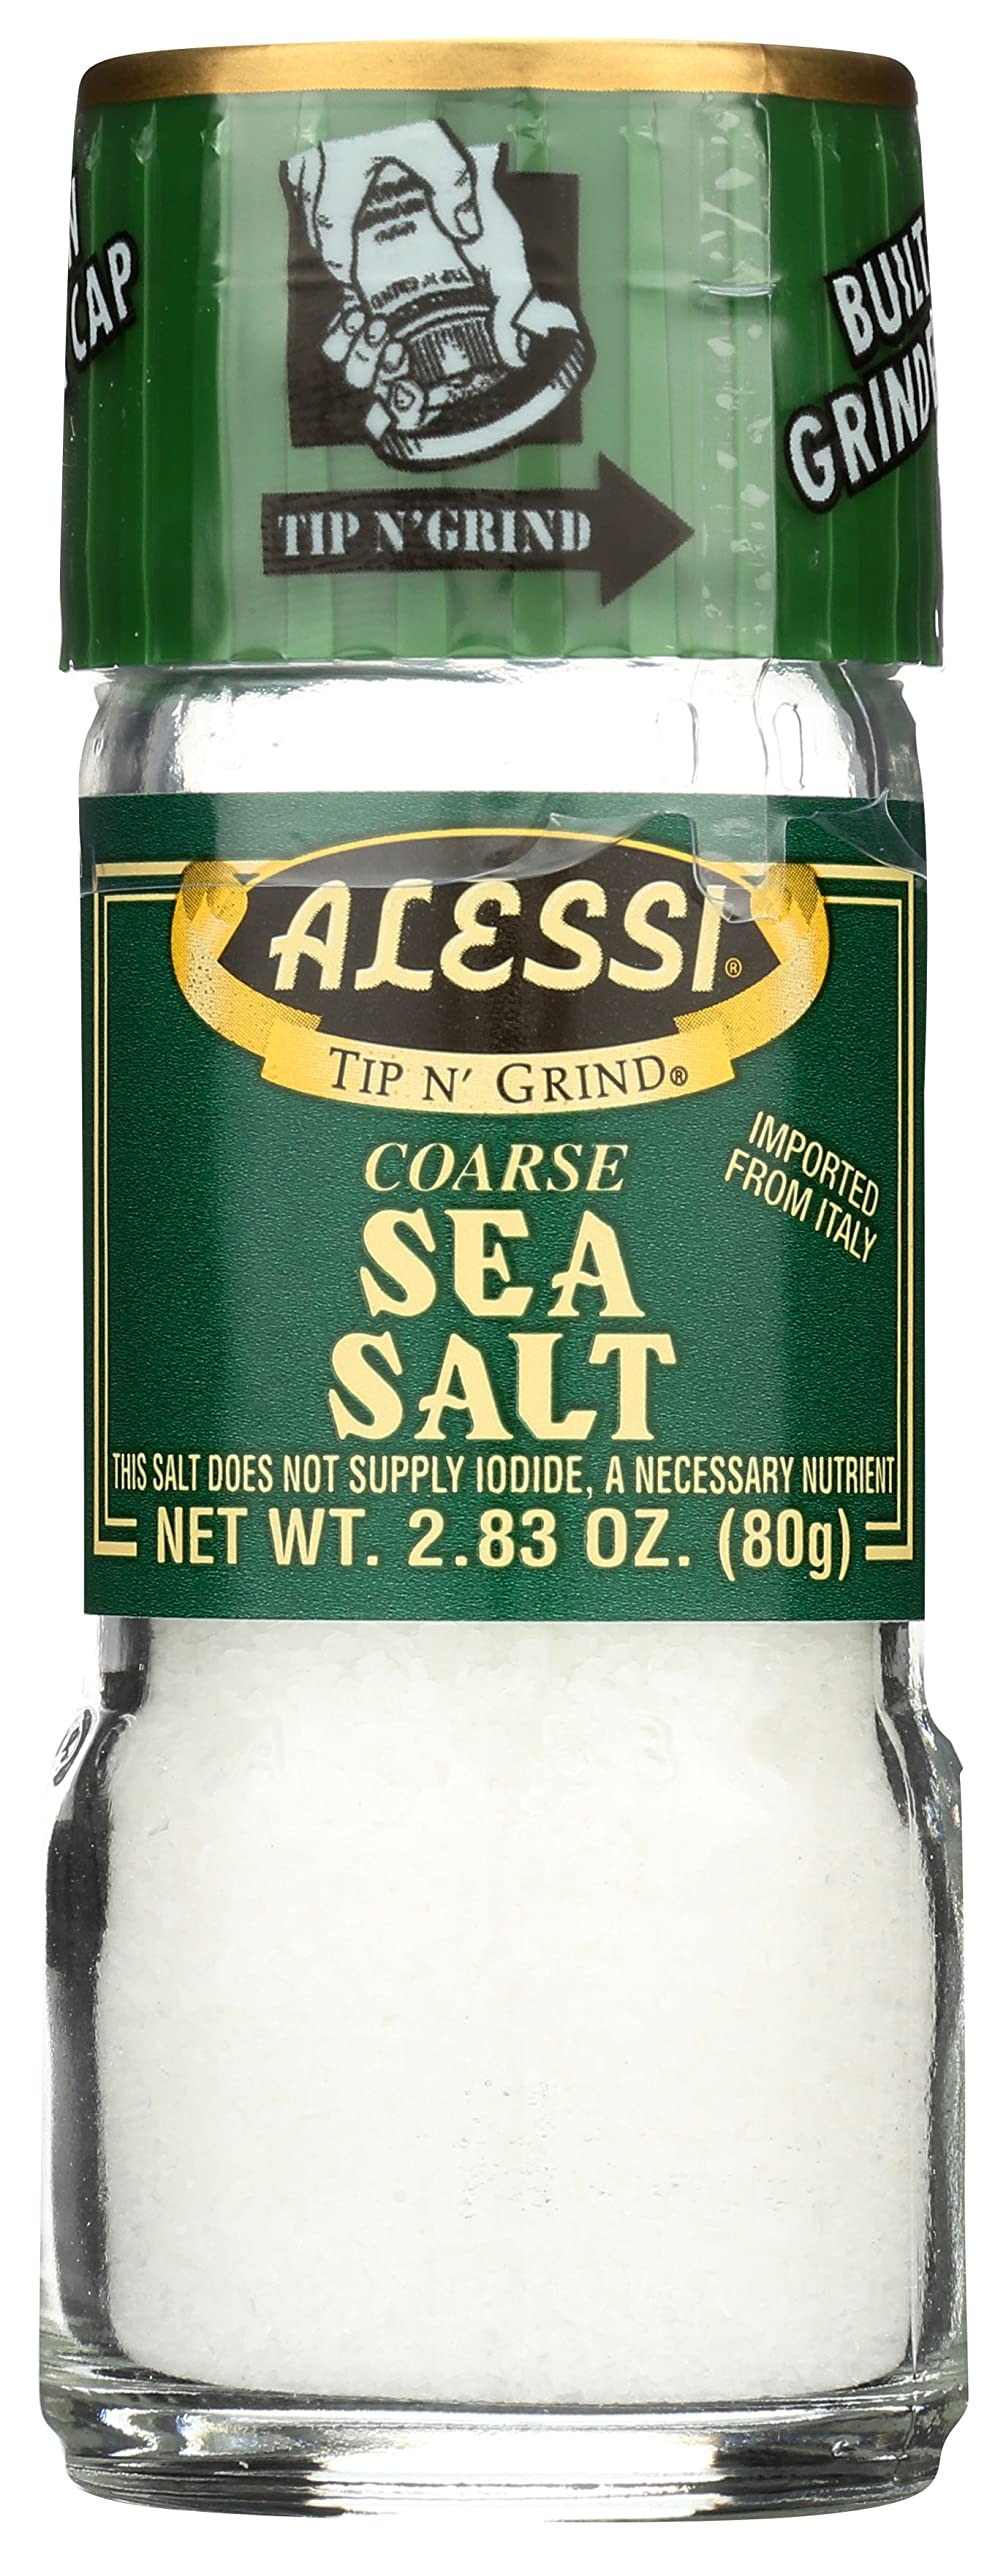
Item Name: Alessi Grinder Sea Salt Course, 2.83 Oz (Pack of 6)
Bullet Point: Alessi Grinder Sea Salt Course, 2.83 Oz (Pack of 6)
Value: 16.98
Unit: Ounce

Price: 33.2